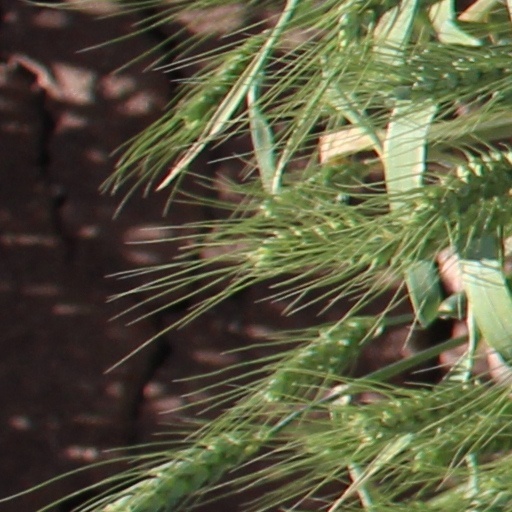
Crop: wheat